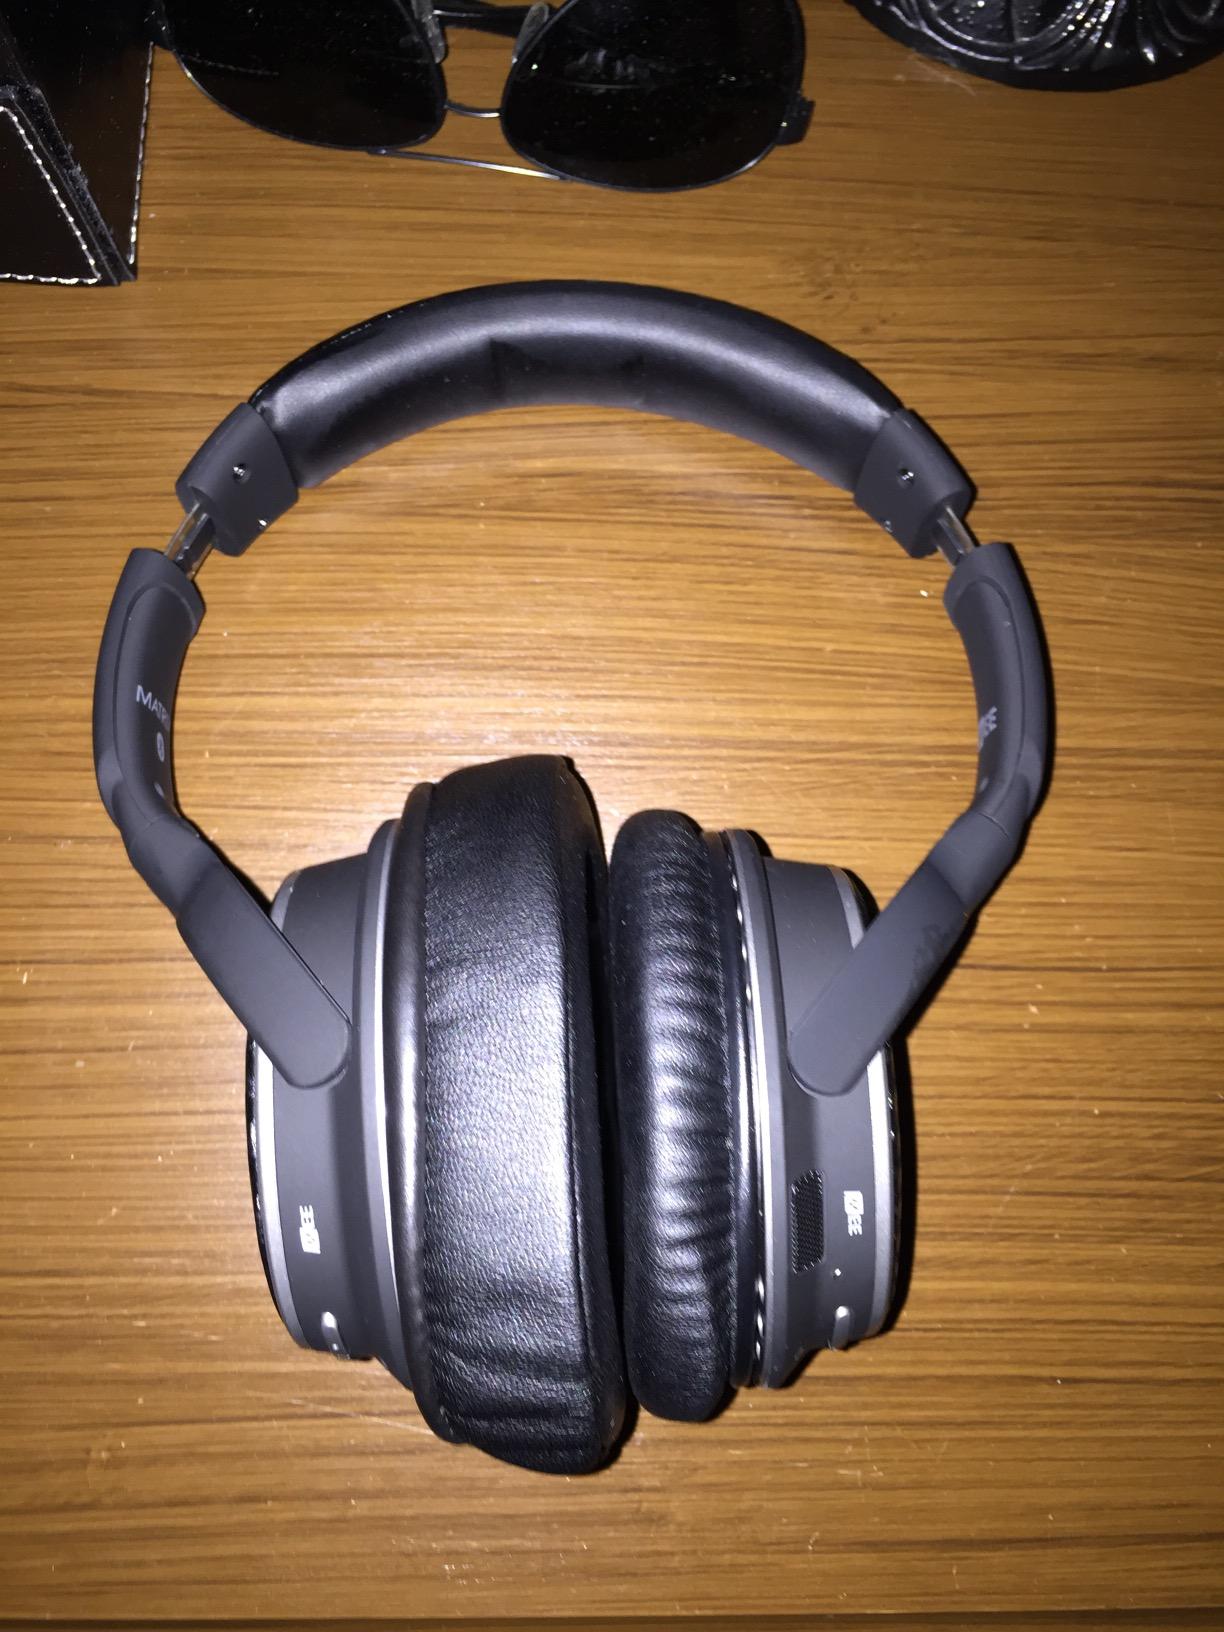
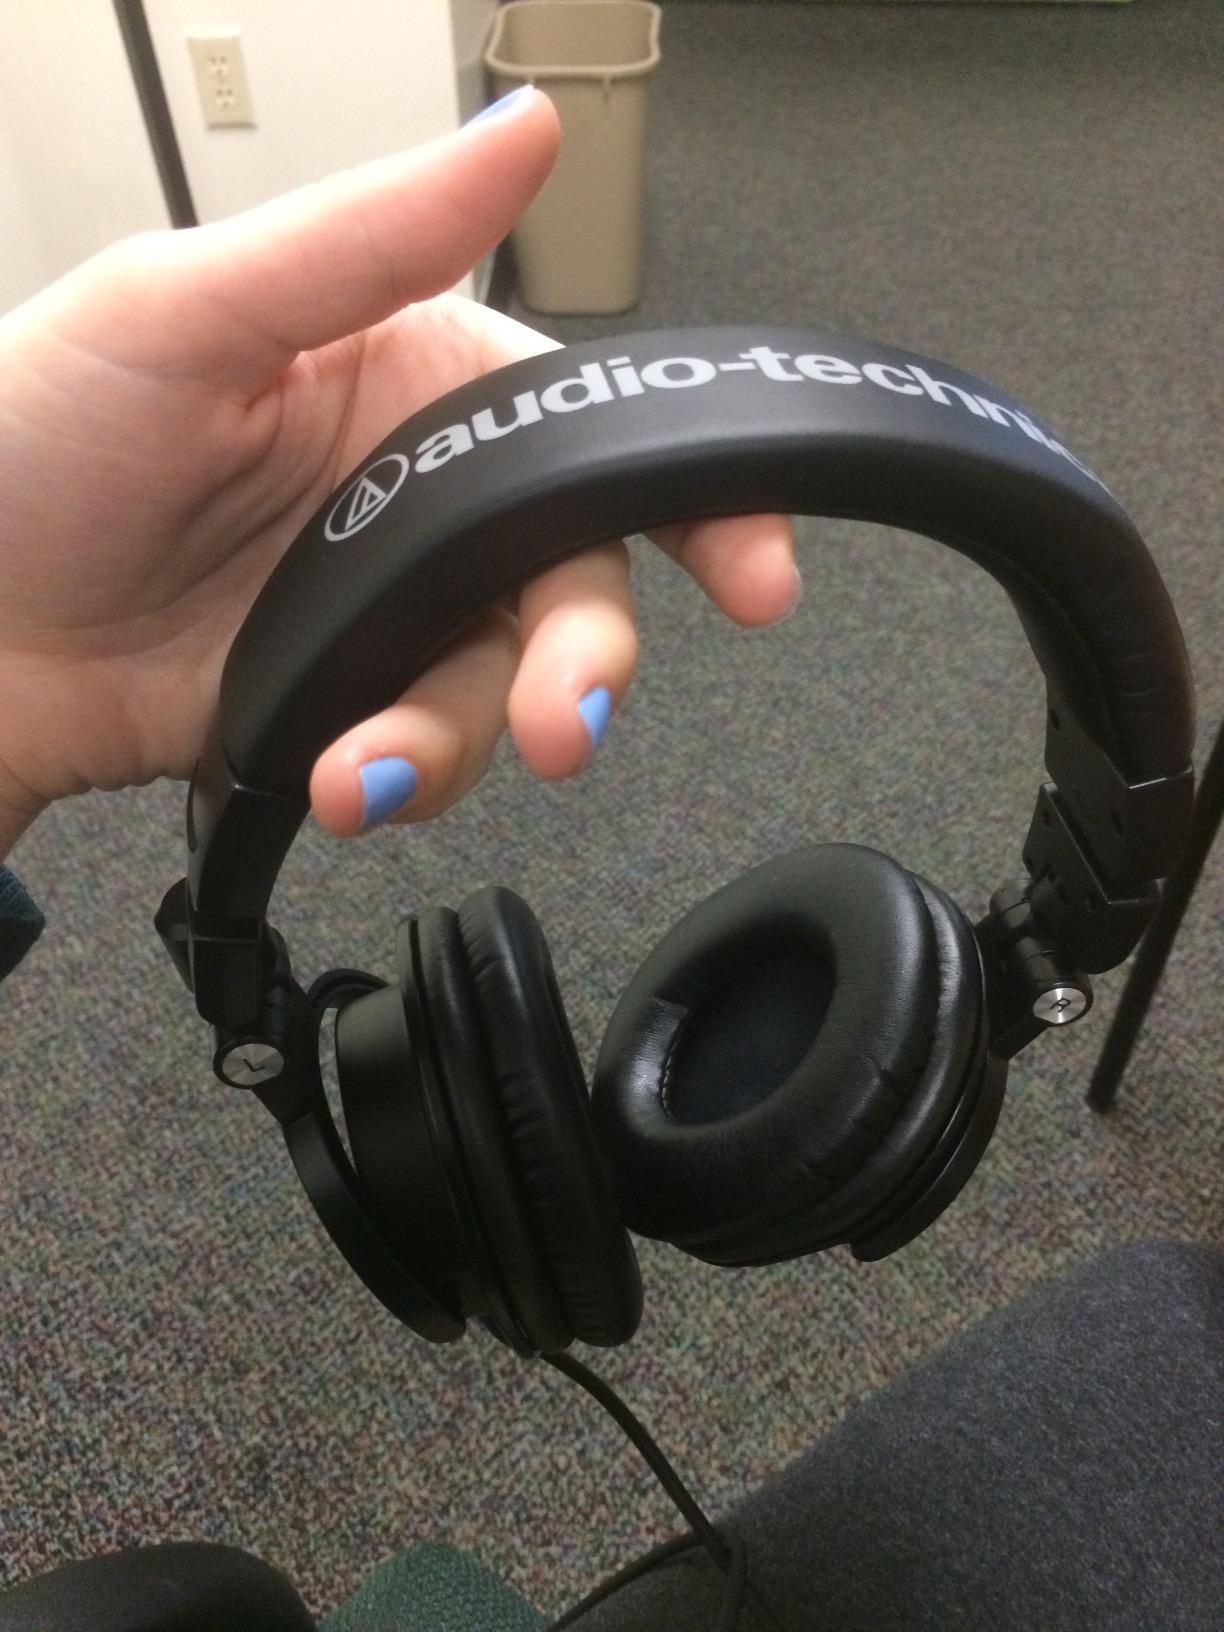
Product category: headphones
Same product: no